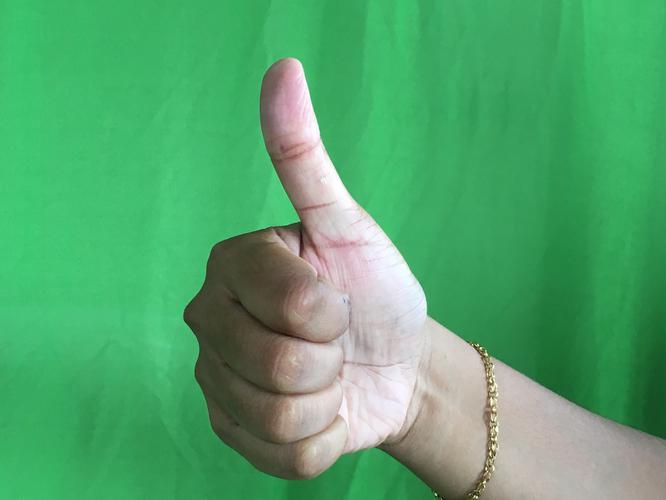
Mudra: Sikharam
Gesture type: single_hand